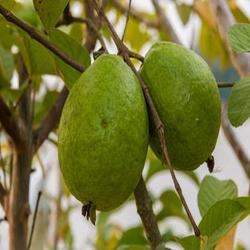
Label: Guava